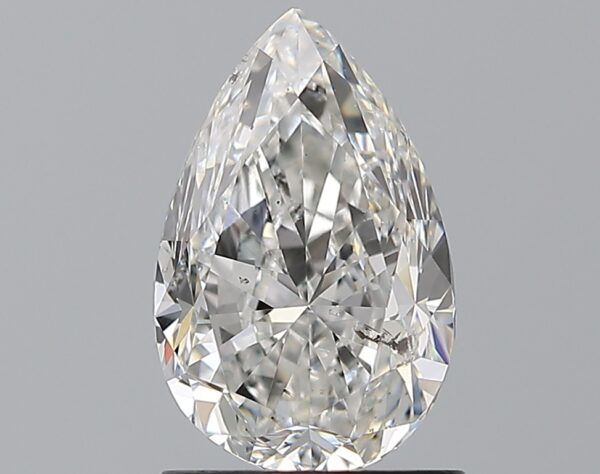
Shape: pear
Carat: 1.5
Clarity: SI2
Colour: G
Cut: FG
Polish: EX
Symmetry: VG
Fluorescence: N
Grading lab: GIA
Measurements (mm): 9.11 x 5.86 x 4.02